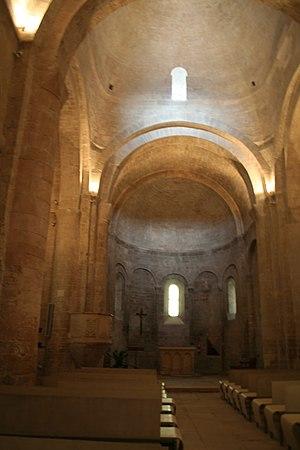
Saint-Martin-de-Londres (Hérault) - Église romane Saint-Martin - nef.
L'église Saint-Martin est l'église paroissiale de Saint-Martin-de-Londres, dans le département français de l'Hérault et la région Occitanie